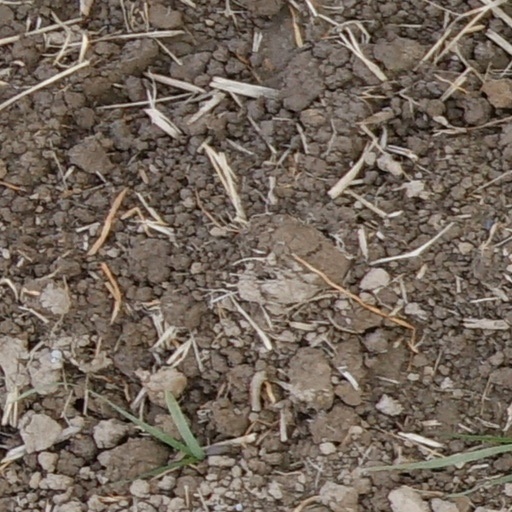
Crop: wheat